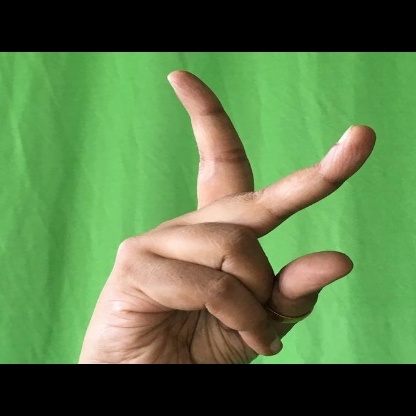
Mudra: Katrimukha